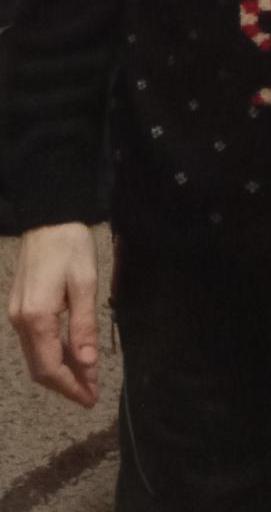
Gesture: no_gesture